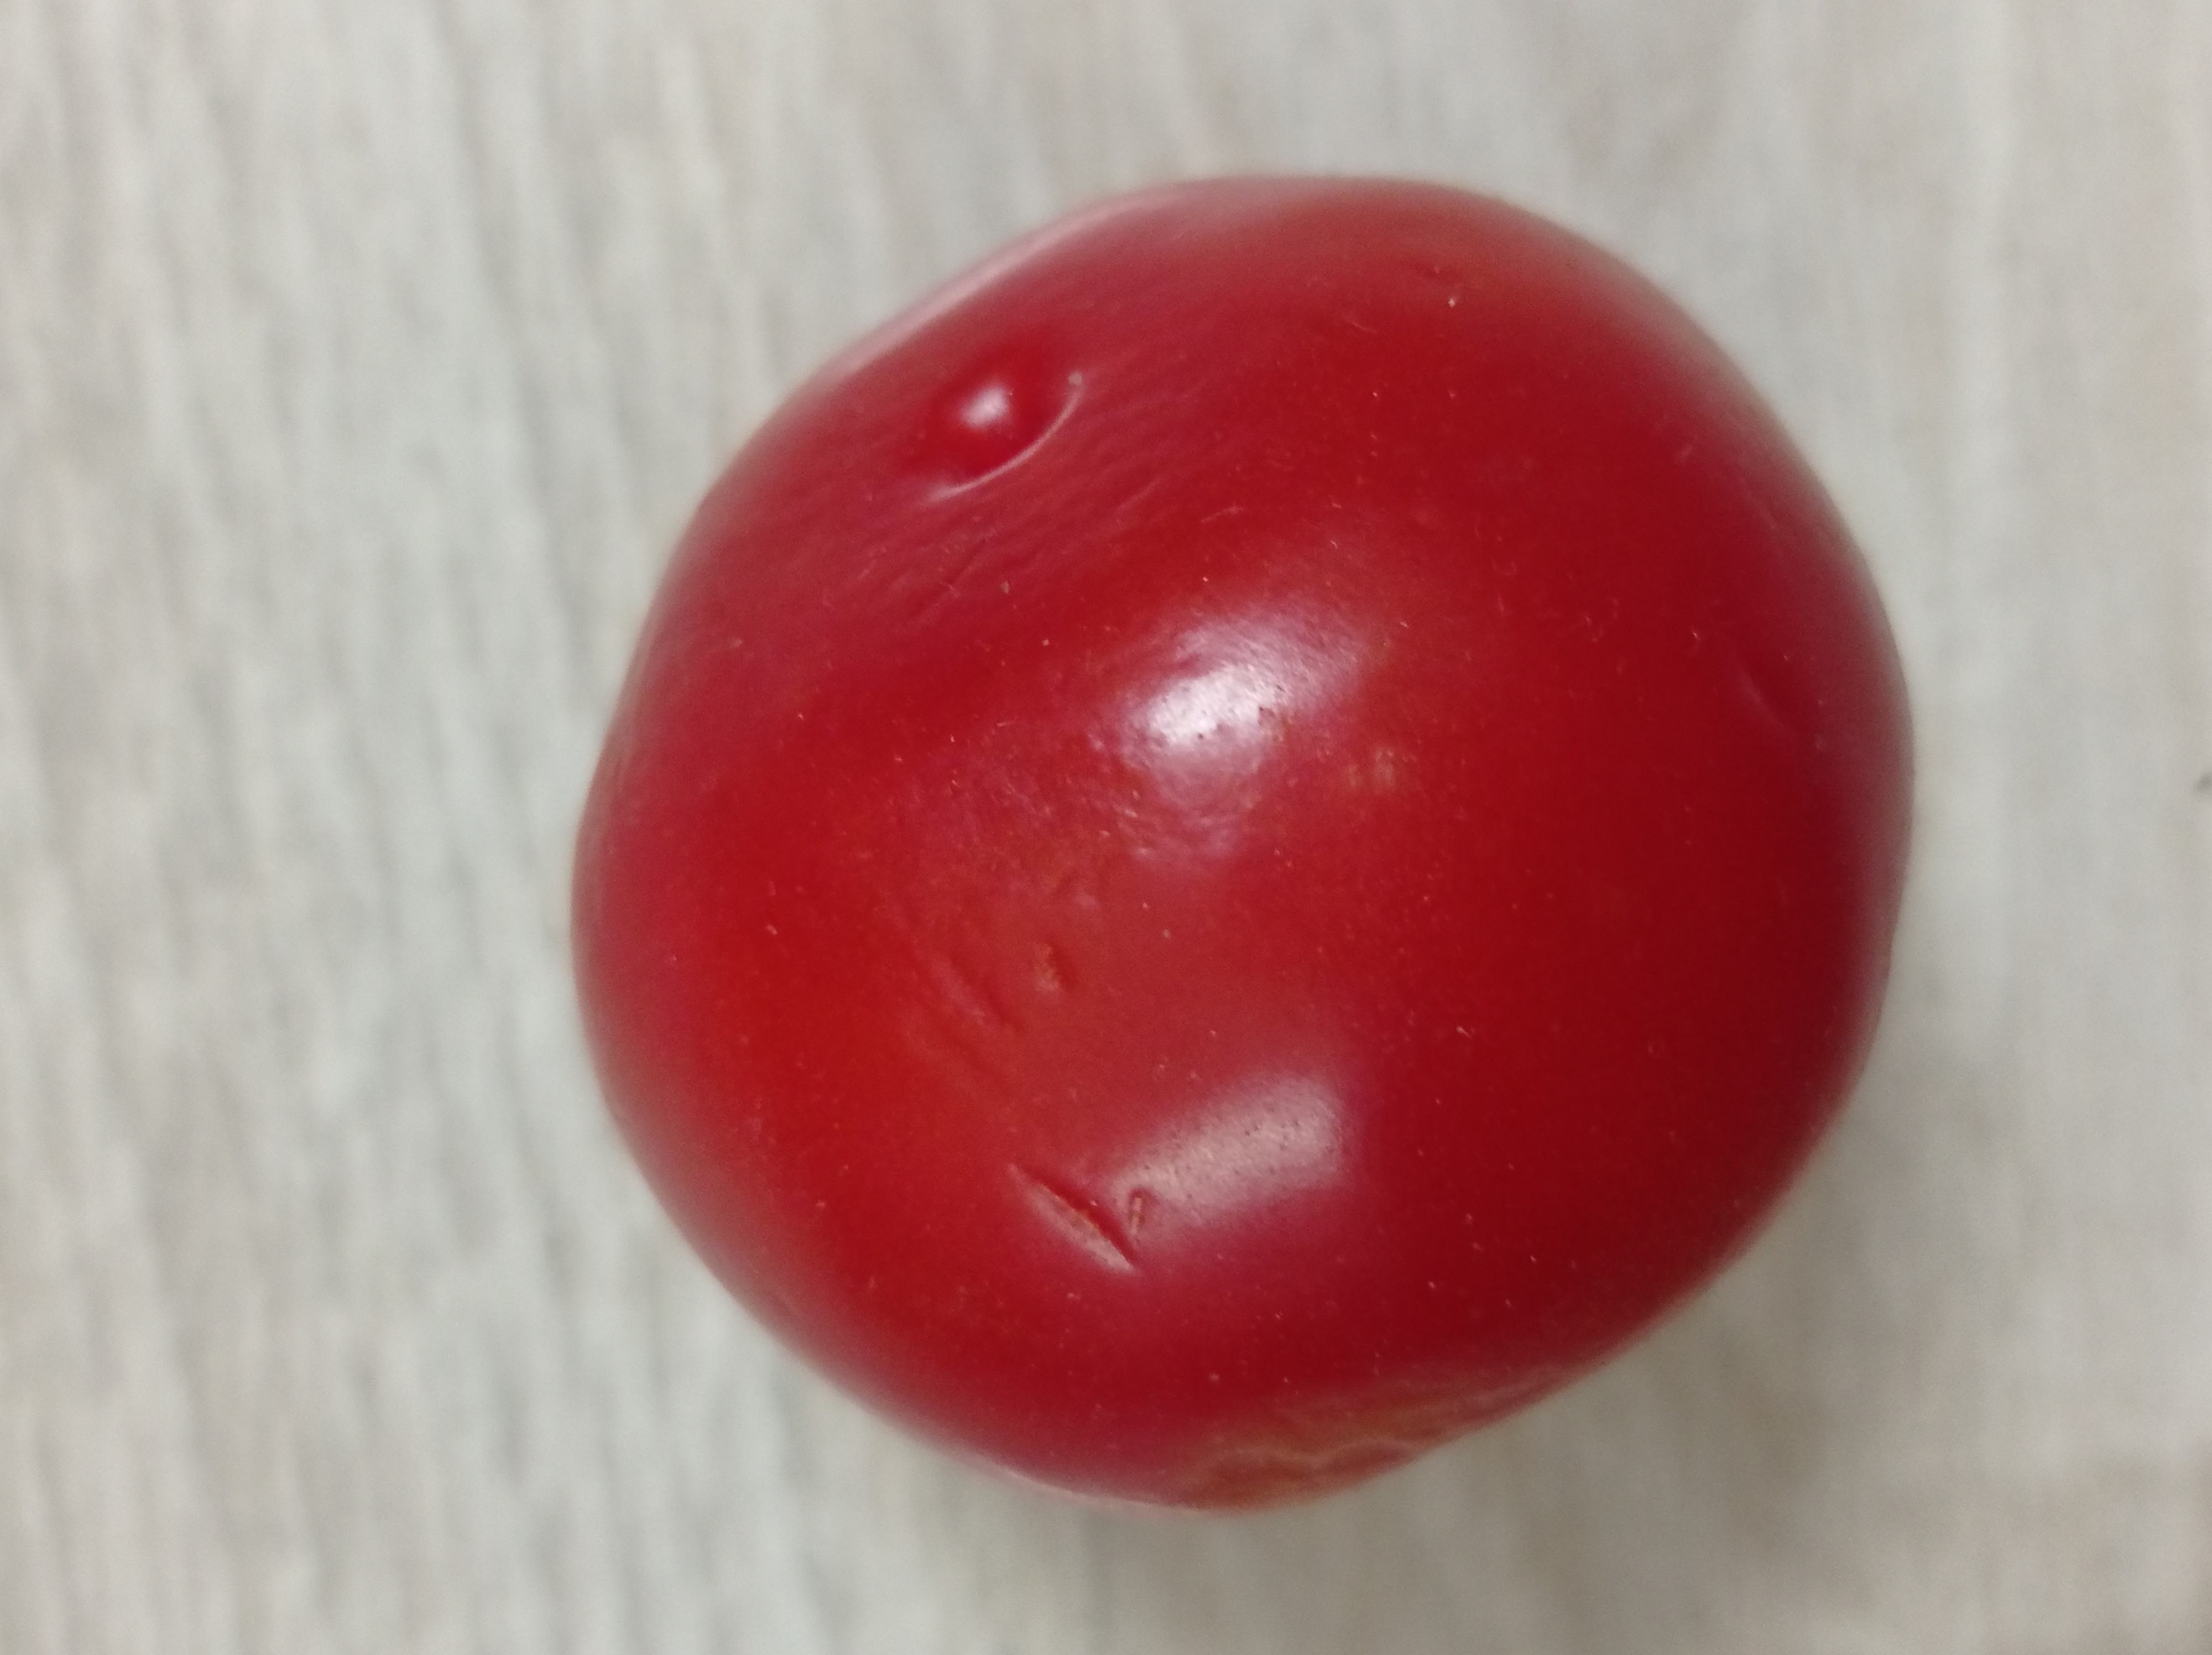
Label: Fresh